Leg fetishism

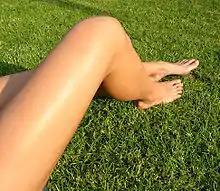
Legs of a woman

Leg fetishism (also known as crurophilia) is a sexual interest that focuses on the legs, and is a type of partialism. In leg fetishism, individuals may experience a sexual attraction to particular areas such as the thighs, knees, shin, calves or ankles.